Kaiser Sunnyside Medical Center

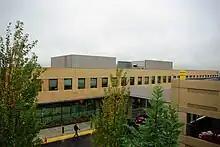
Buildings on the campus

Kaiser Sunnyside is licensed for 233 hospital beds and is accredited by the Joint Commission. Services at the medical center include a maternity ward, cancer treatment, dialysis, a women's health center, psychiatrics, weight control, and neonatal intermediate care. The hospital also includes the Center for Heart and Vascular Care, the first cardiac unit in the county.